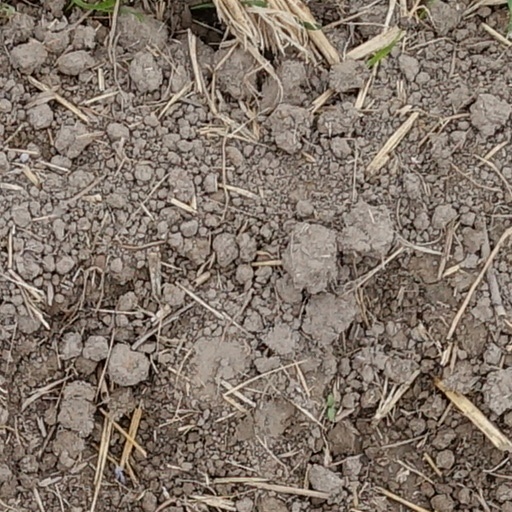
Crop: wheat